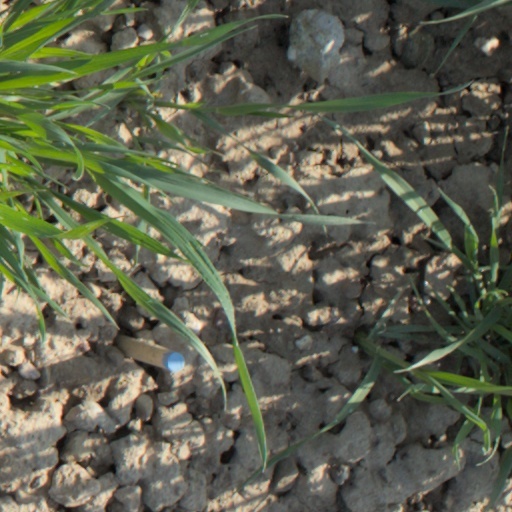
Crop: wheat